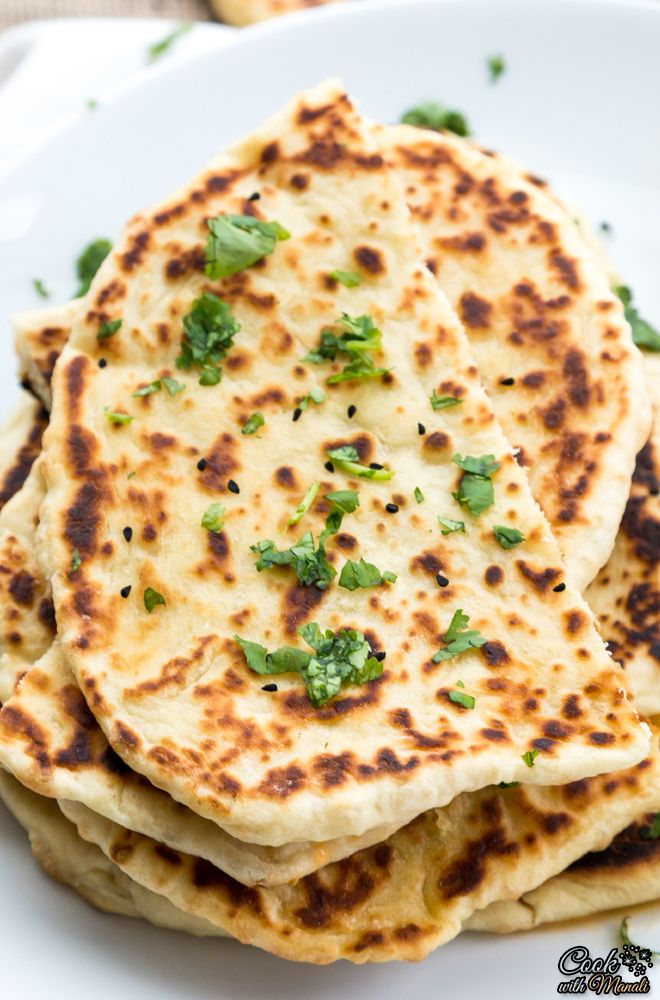
Dish: butter_naan